Star Hill AME Church

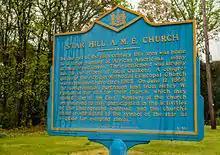
Historical marker at the church

Today the church is home to the Star Hill Museum, which features exhibits about African American history in Kent County, slavery and the Underground Railroad.